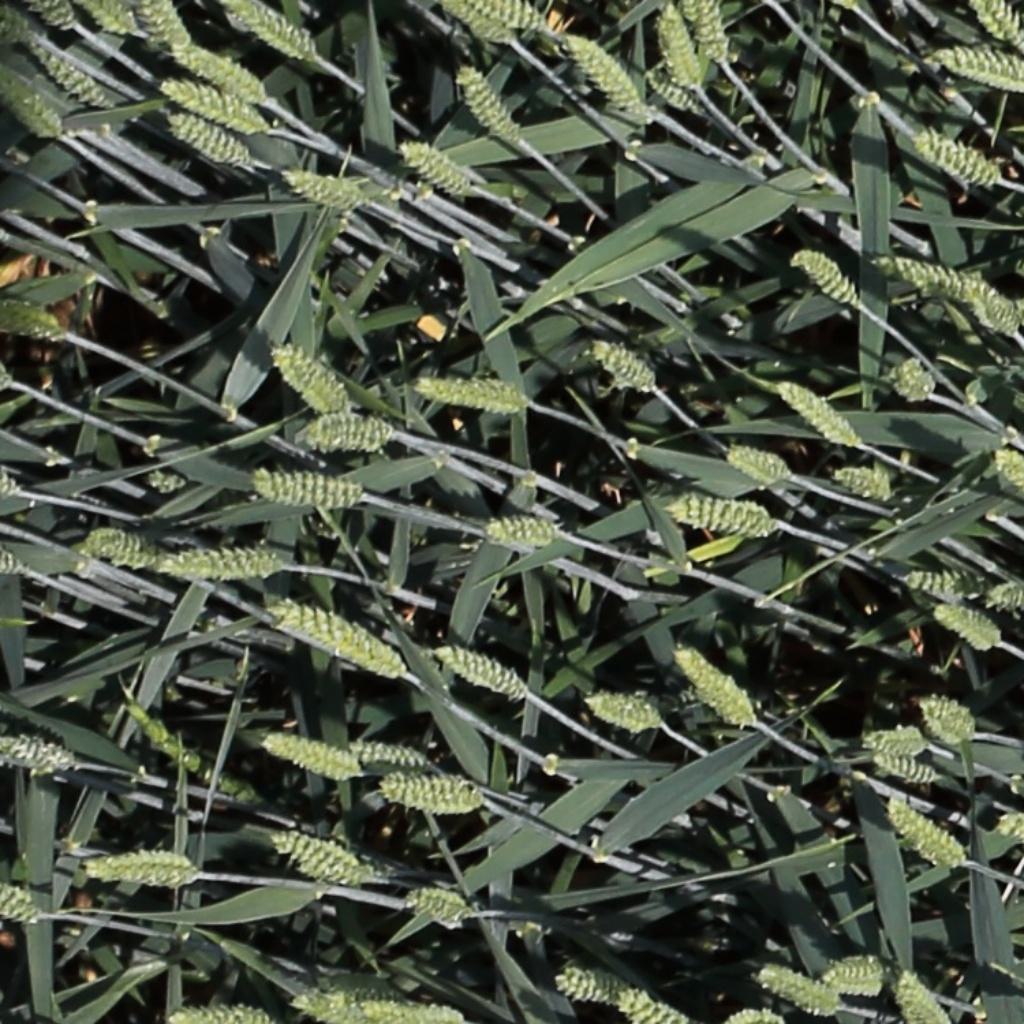
Country: Switzerland
Location: Usask
Wheat development stage: Filling